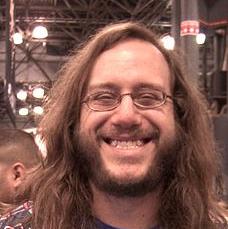
Age: 40